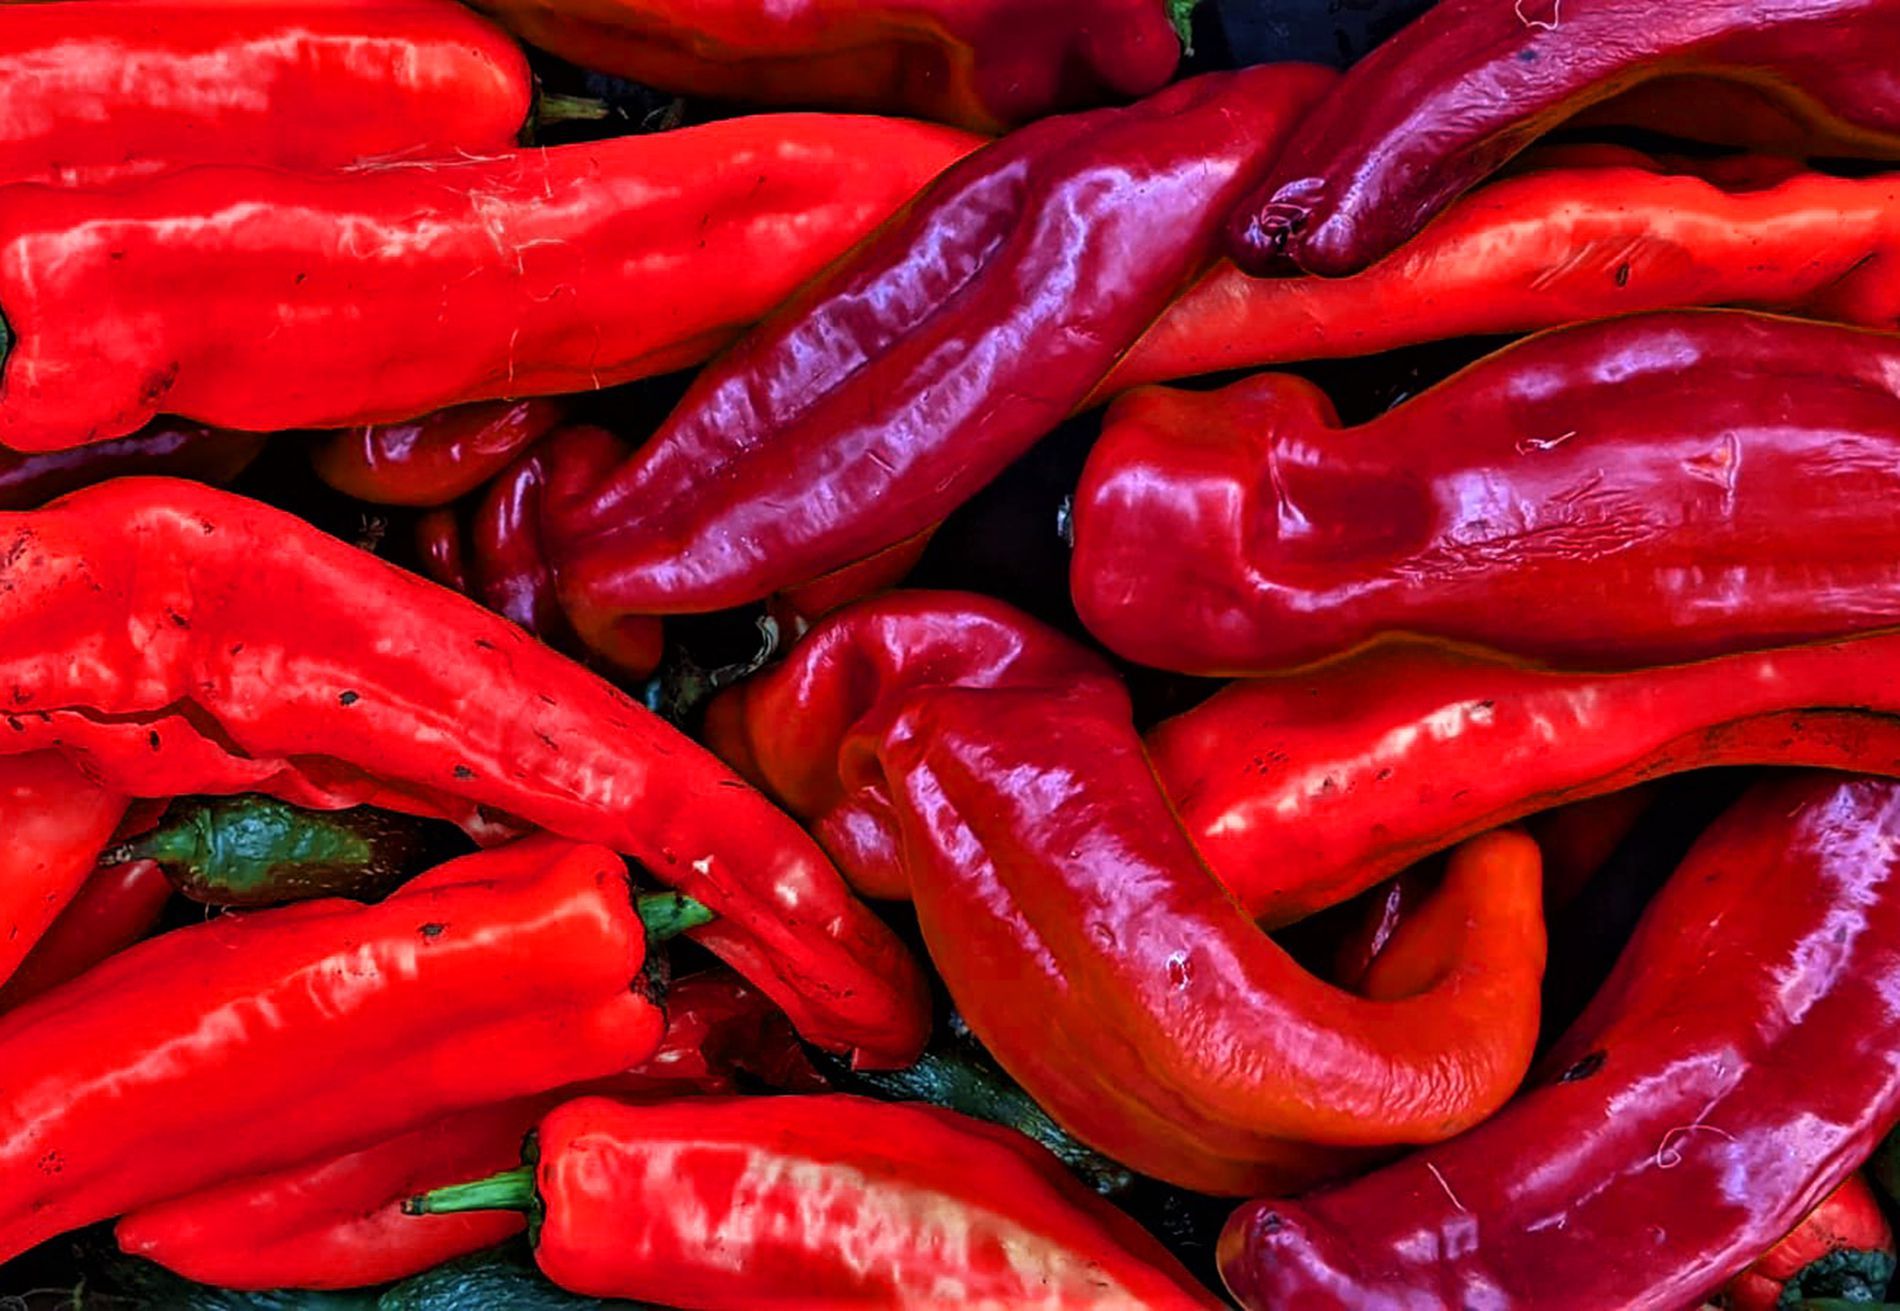
Red Peppers
A picture of a group of long shiny peppers in different shades of vibrant red giving a charming vibe.
The image shows a pile of long red peppers with shiny texture and rich color randomly stacked together in a soft, shiny atmosphere. the image is taken from a direct top view highlighting surface details and vibrancy.
Labels: Food, Produce, Pepper, Plant, Vegetable, Bell Pepper, Animal, Invertebrate, Lobster, Sea Life, Seafood, Ketchup, Red Peppers